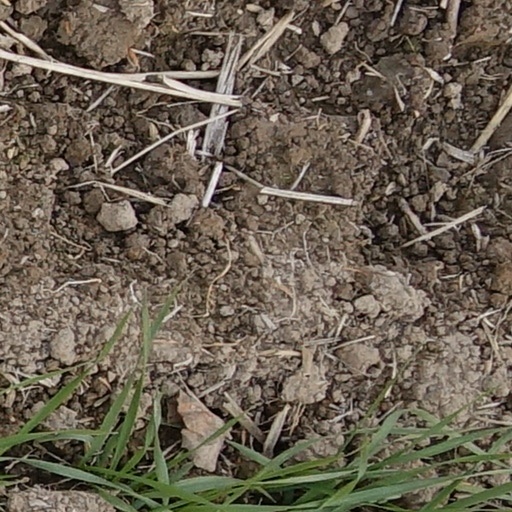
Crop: wheat